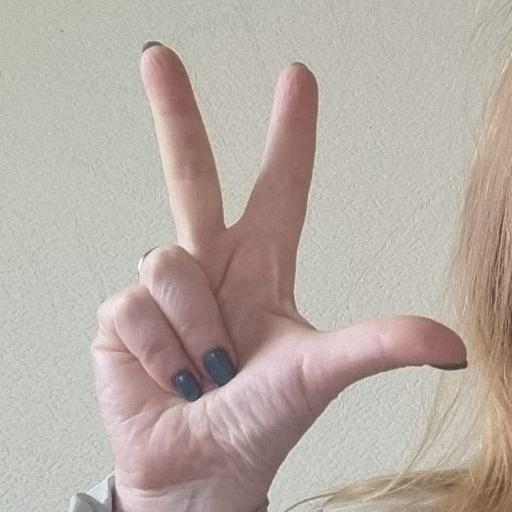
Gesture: three2